Pteridomania

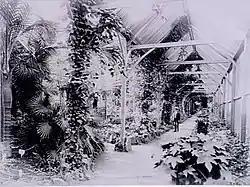
19th Century fernery at the Geelong Botanic Gardens in the city of Geelong Victoria, Australia

Pteridomania is "usually considered a British eccentricity", and historians are divided regarding its reach outside the United Kingdom. John D. Scott has written: